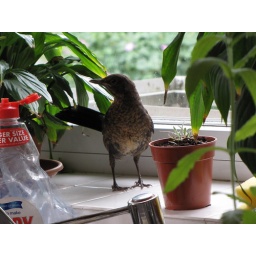
This young blackbird came in to the kitchen looking for mealworms.